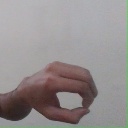
अक्षर: औ